Dreamer (1979 film)

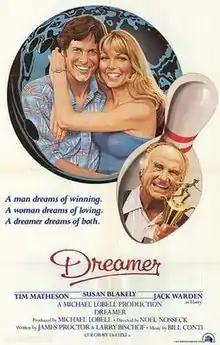
Theatrical release poster

Dreamer is a 1979 American sports film directed by Noel Nosseck, written by Larry Bischof and James Proctor, and starring Tim Matheson, Susan Blakely and Jack Warden. It was released theatrically on April 27, 1979, and was released by 20th Century Fox through Magnetic Video on home video.